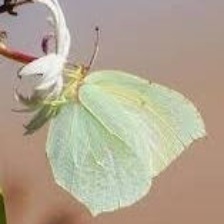
Species: CLEOPATRA
Butterfly family (ImageNet category): sulphur_butterfly